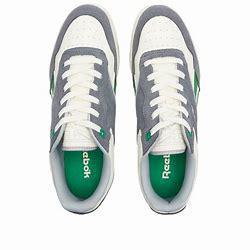
Brand: Reebok
Model: BB 4000 Ii